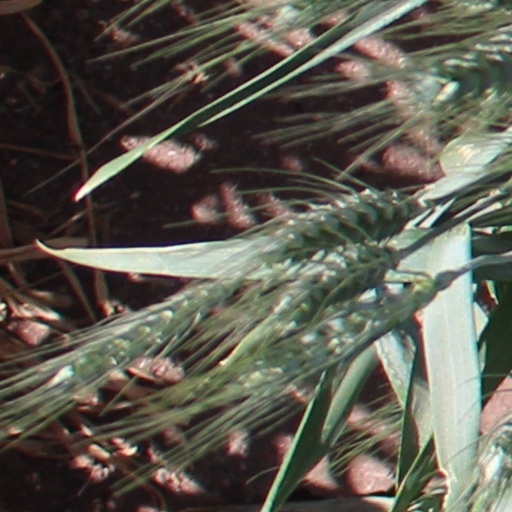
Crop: wheat